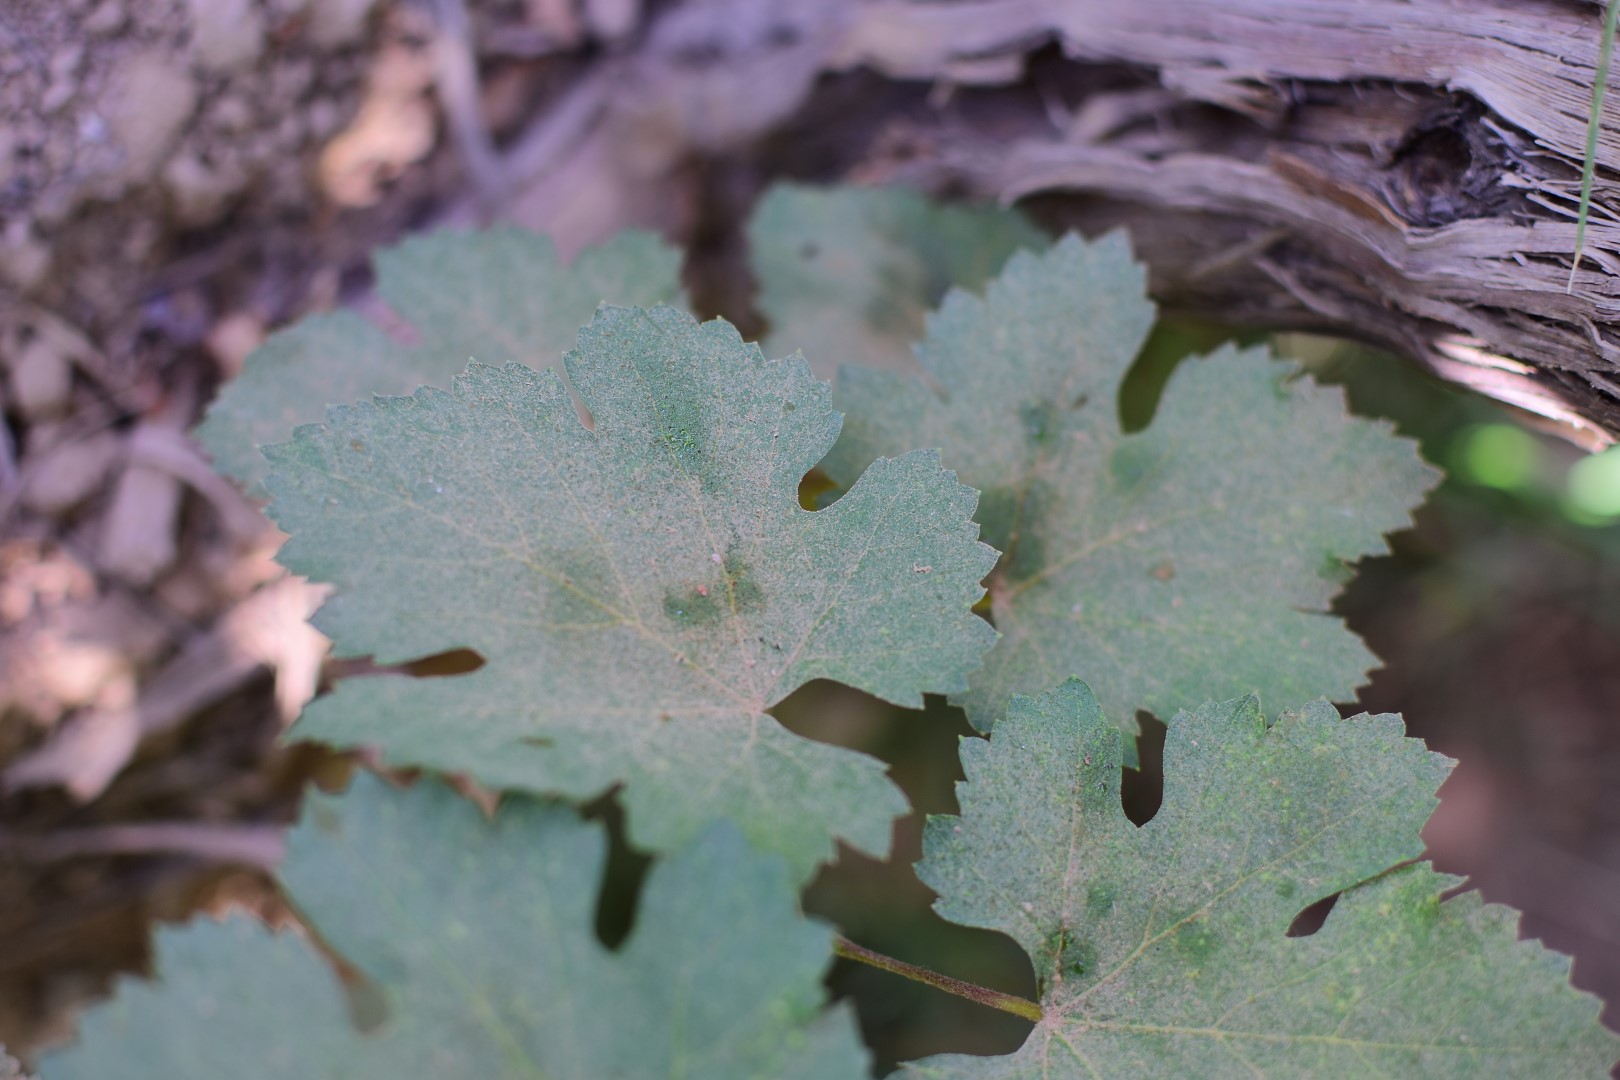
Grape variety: Frinsi